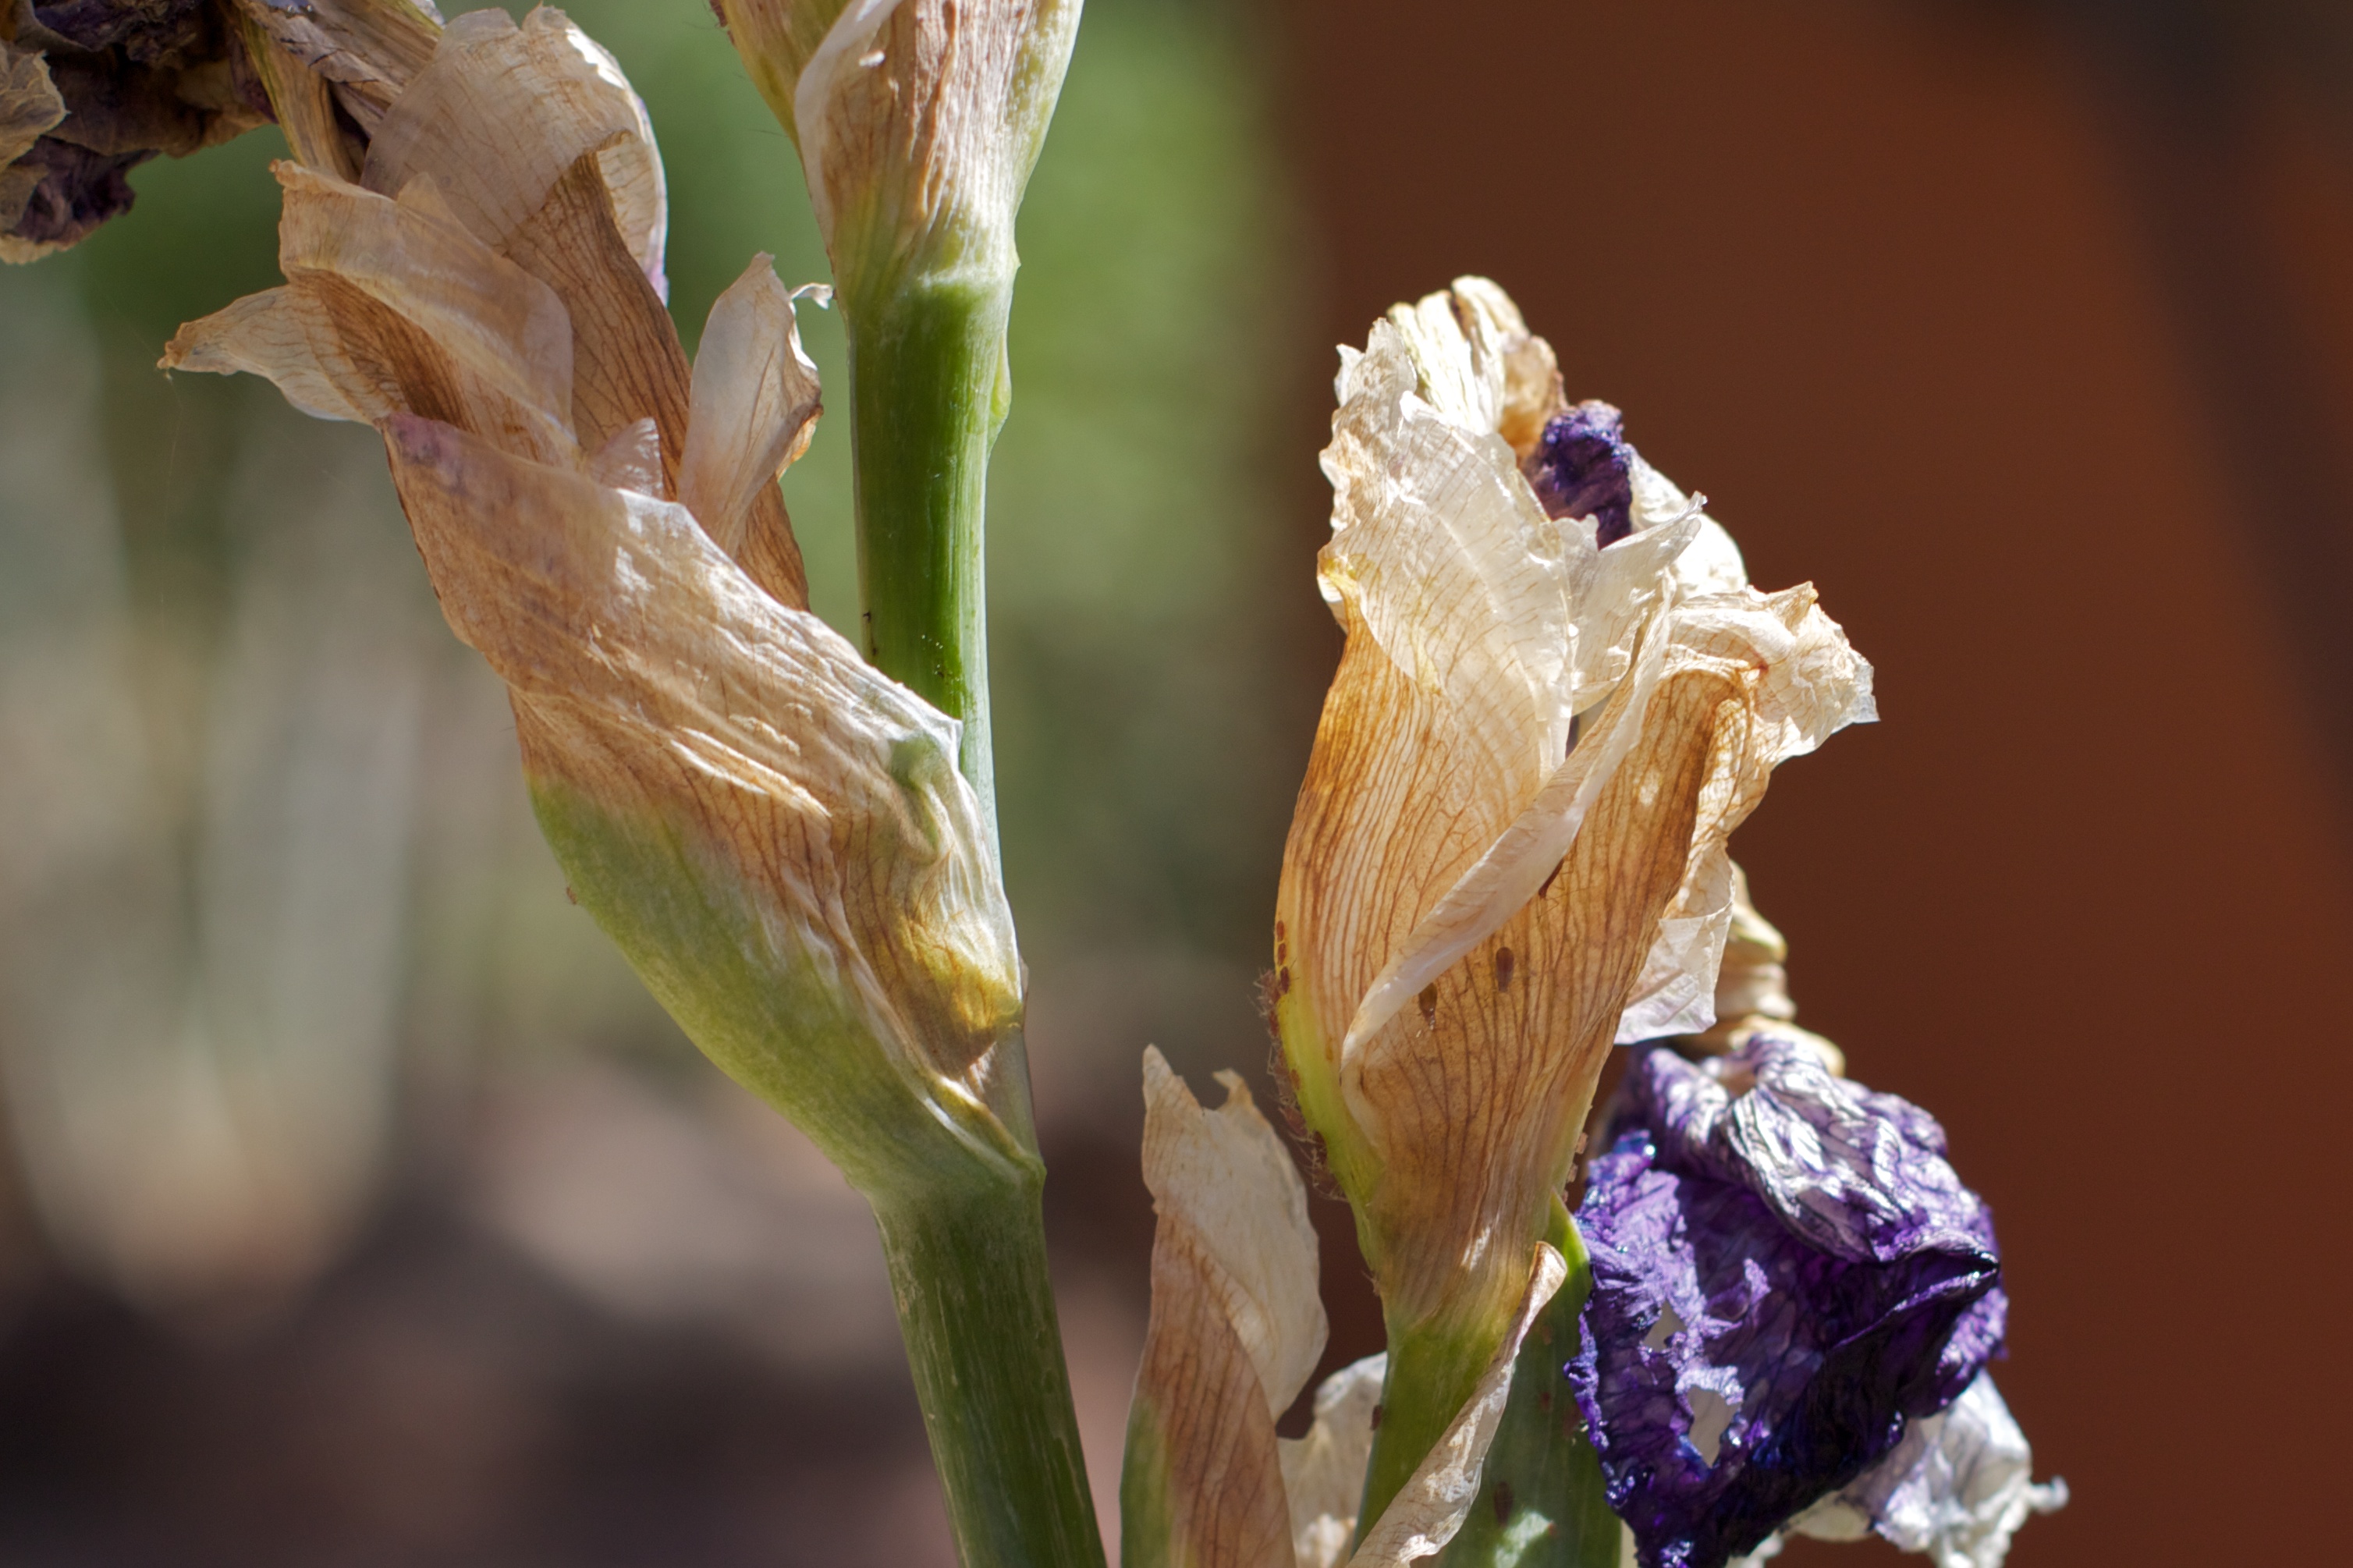
nature, plant, photography, leaf, flower, insect, botany, flora, fauna, close up, iris, bud, macro photography, flowering plant, grass family, plant stem, land plant